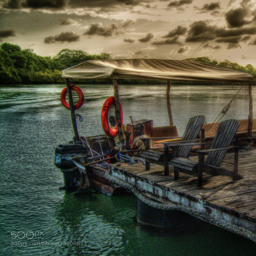
sitting on the dock of the bay